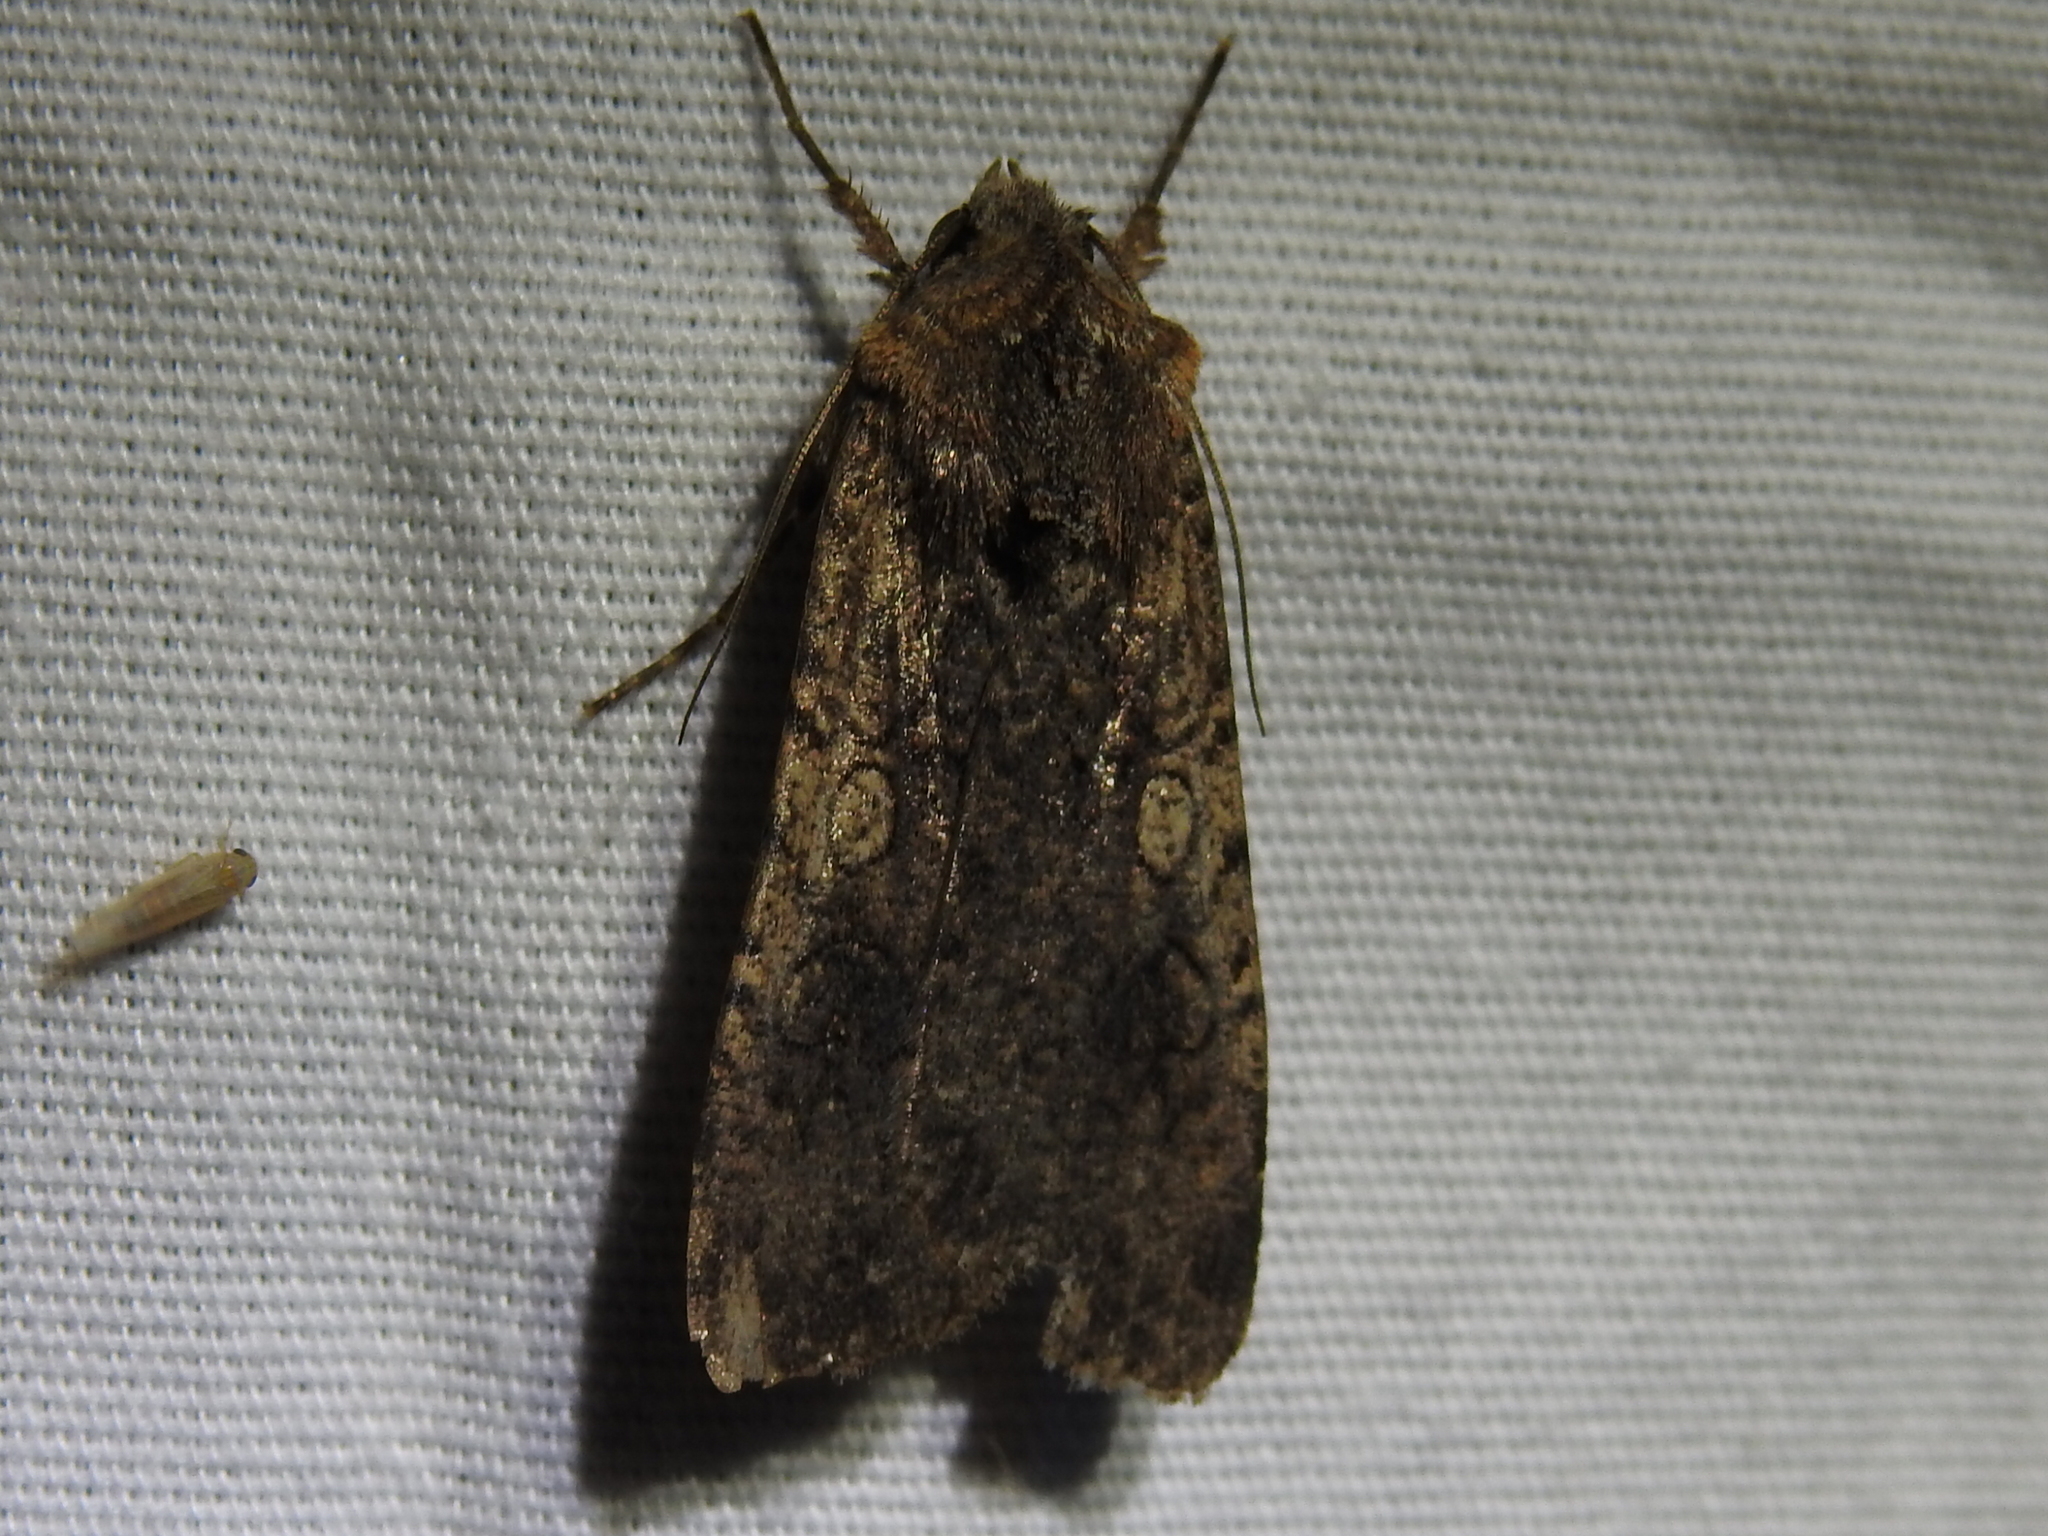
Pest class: cutworms